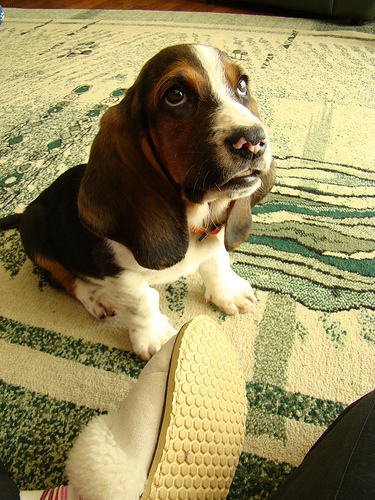
Animal: dog
Breed: basset_hound